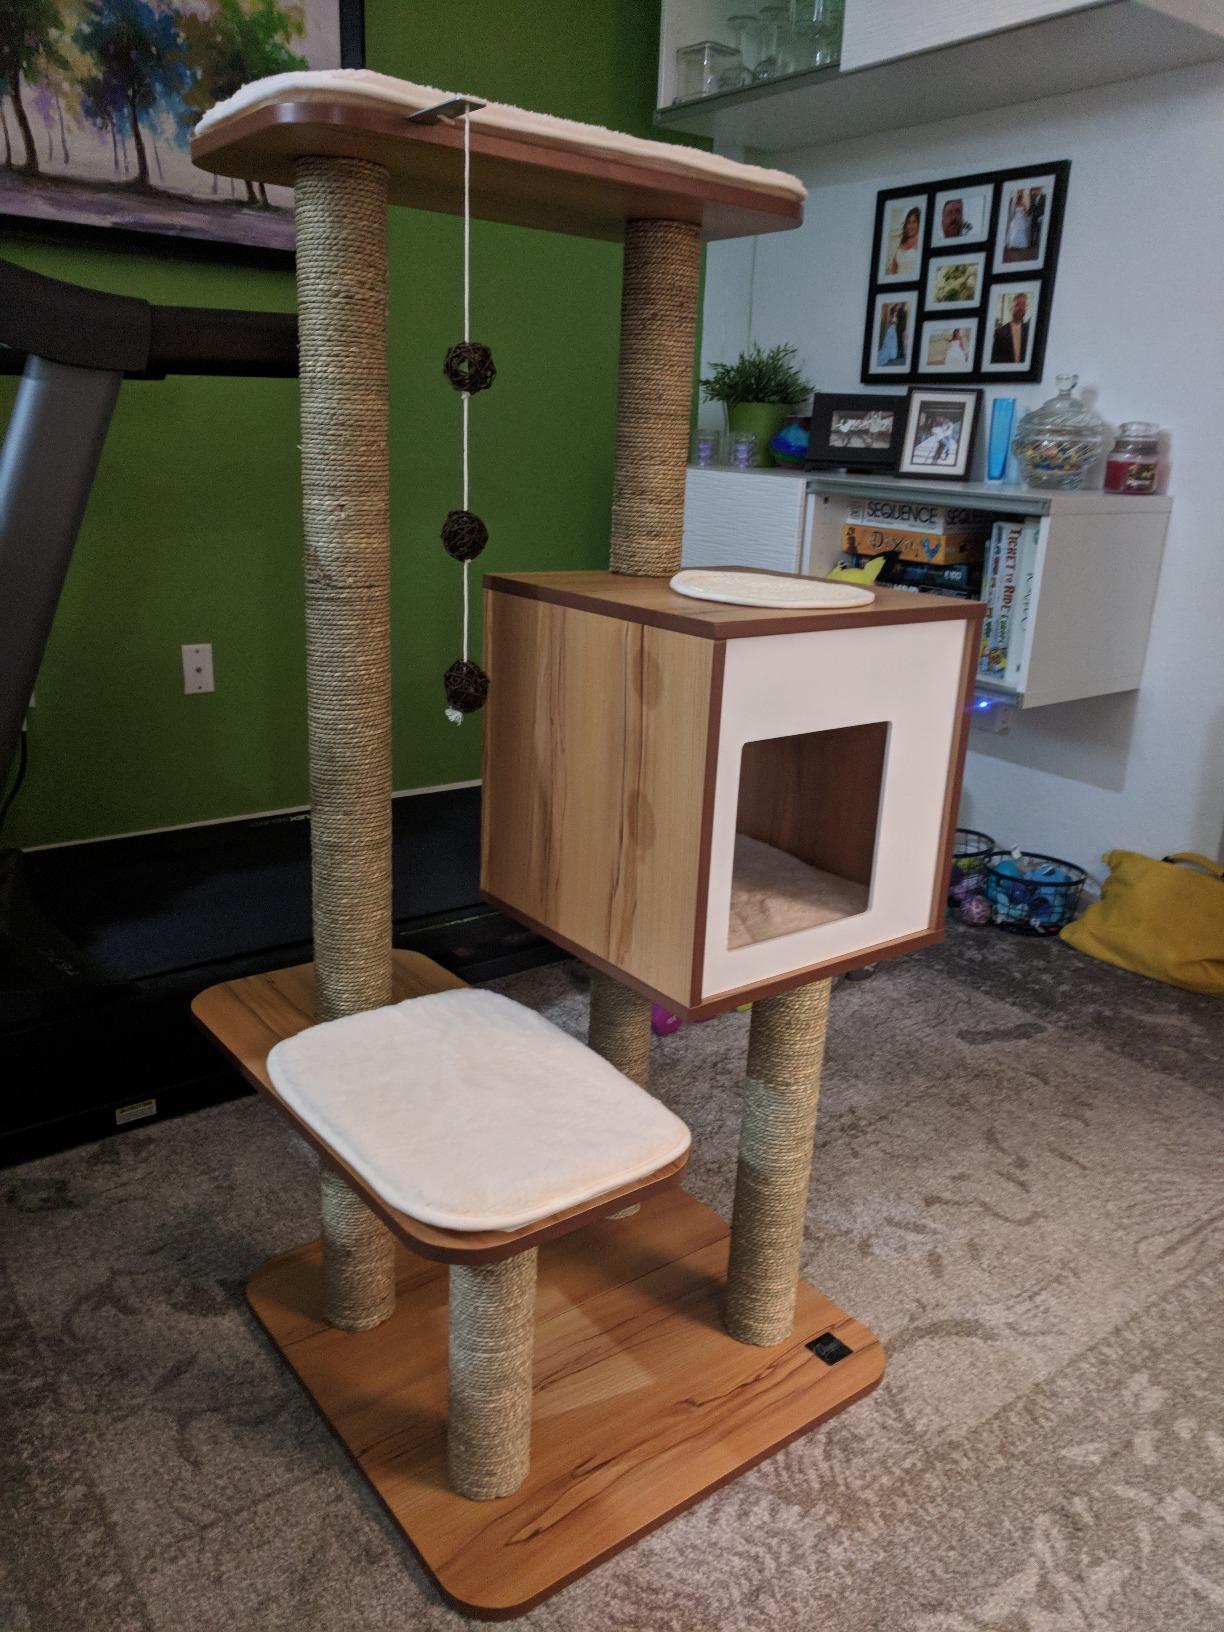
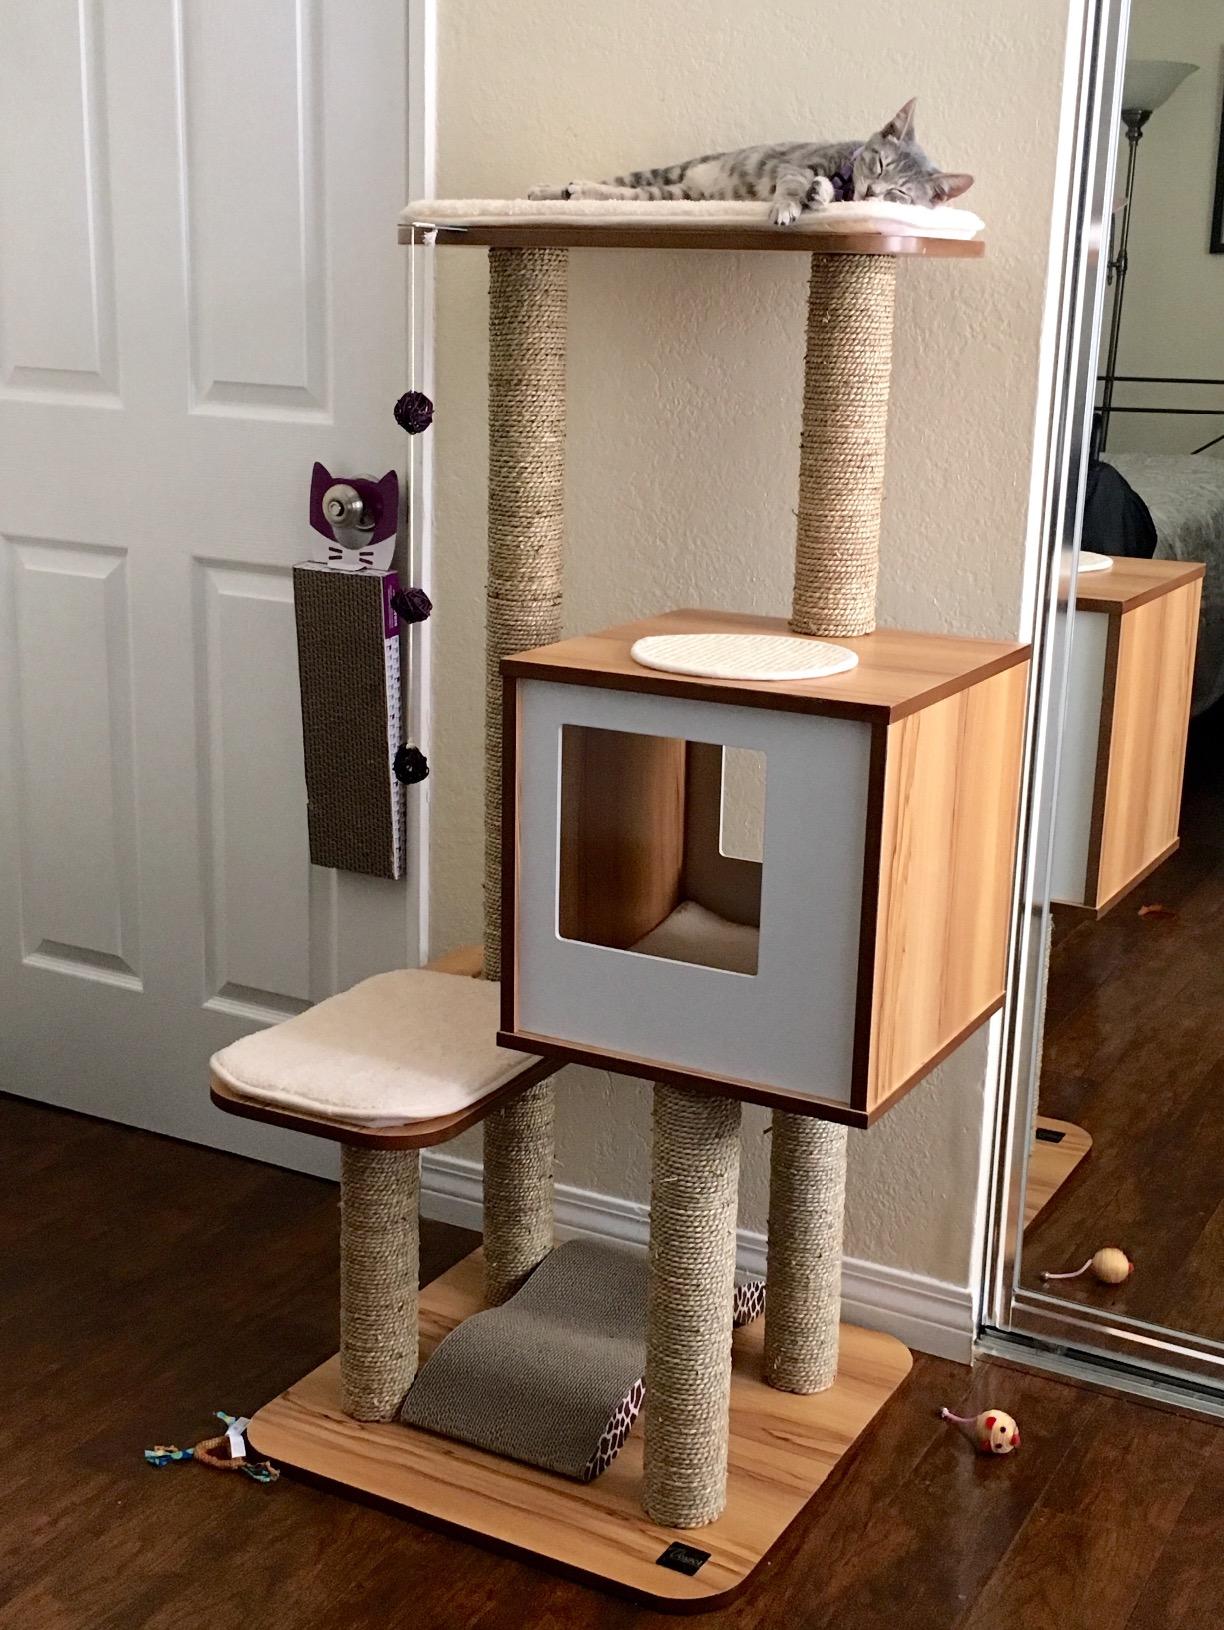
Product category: items_cat tree
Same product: yes